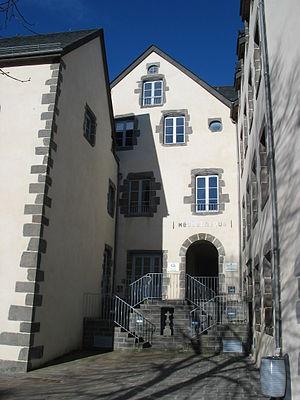
Besse-et-Saint-Anastaise est une commune française située dans le département du Puy-de-Dôme, en région d'Auvergne-Rhône-Alpes. Elle fait partie du parc naturel régional des volcans d'Auvergne. Ses habitants sont appelés les Bessards.